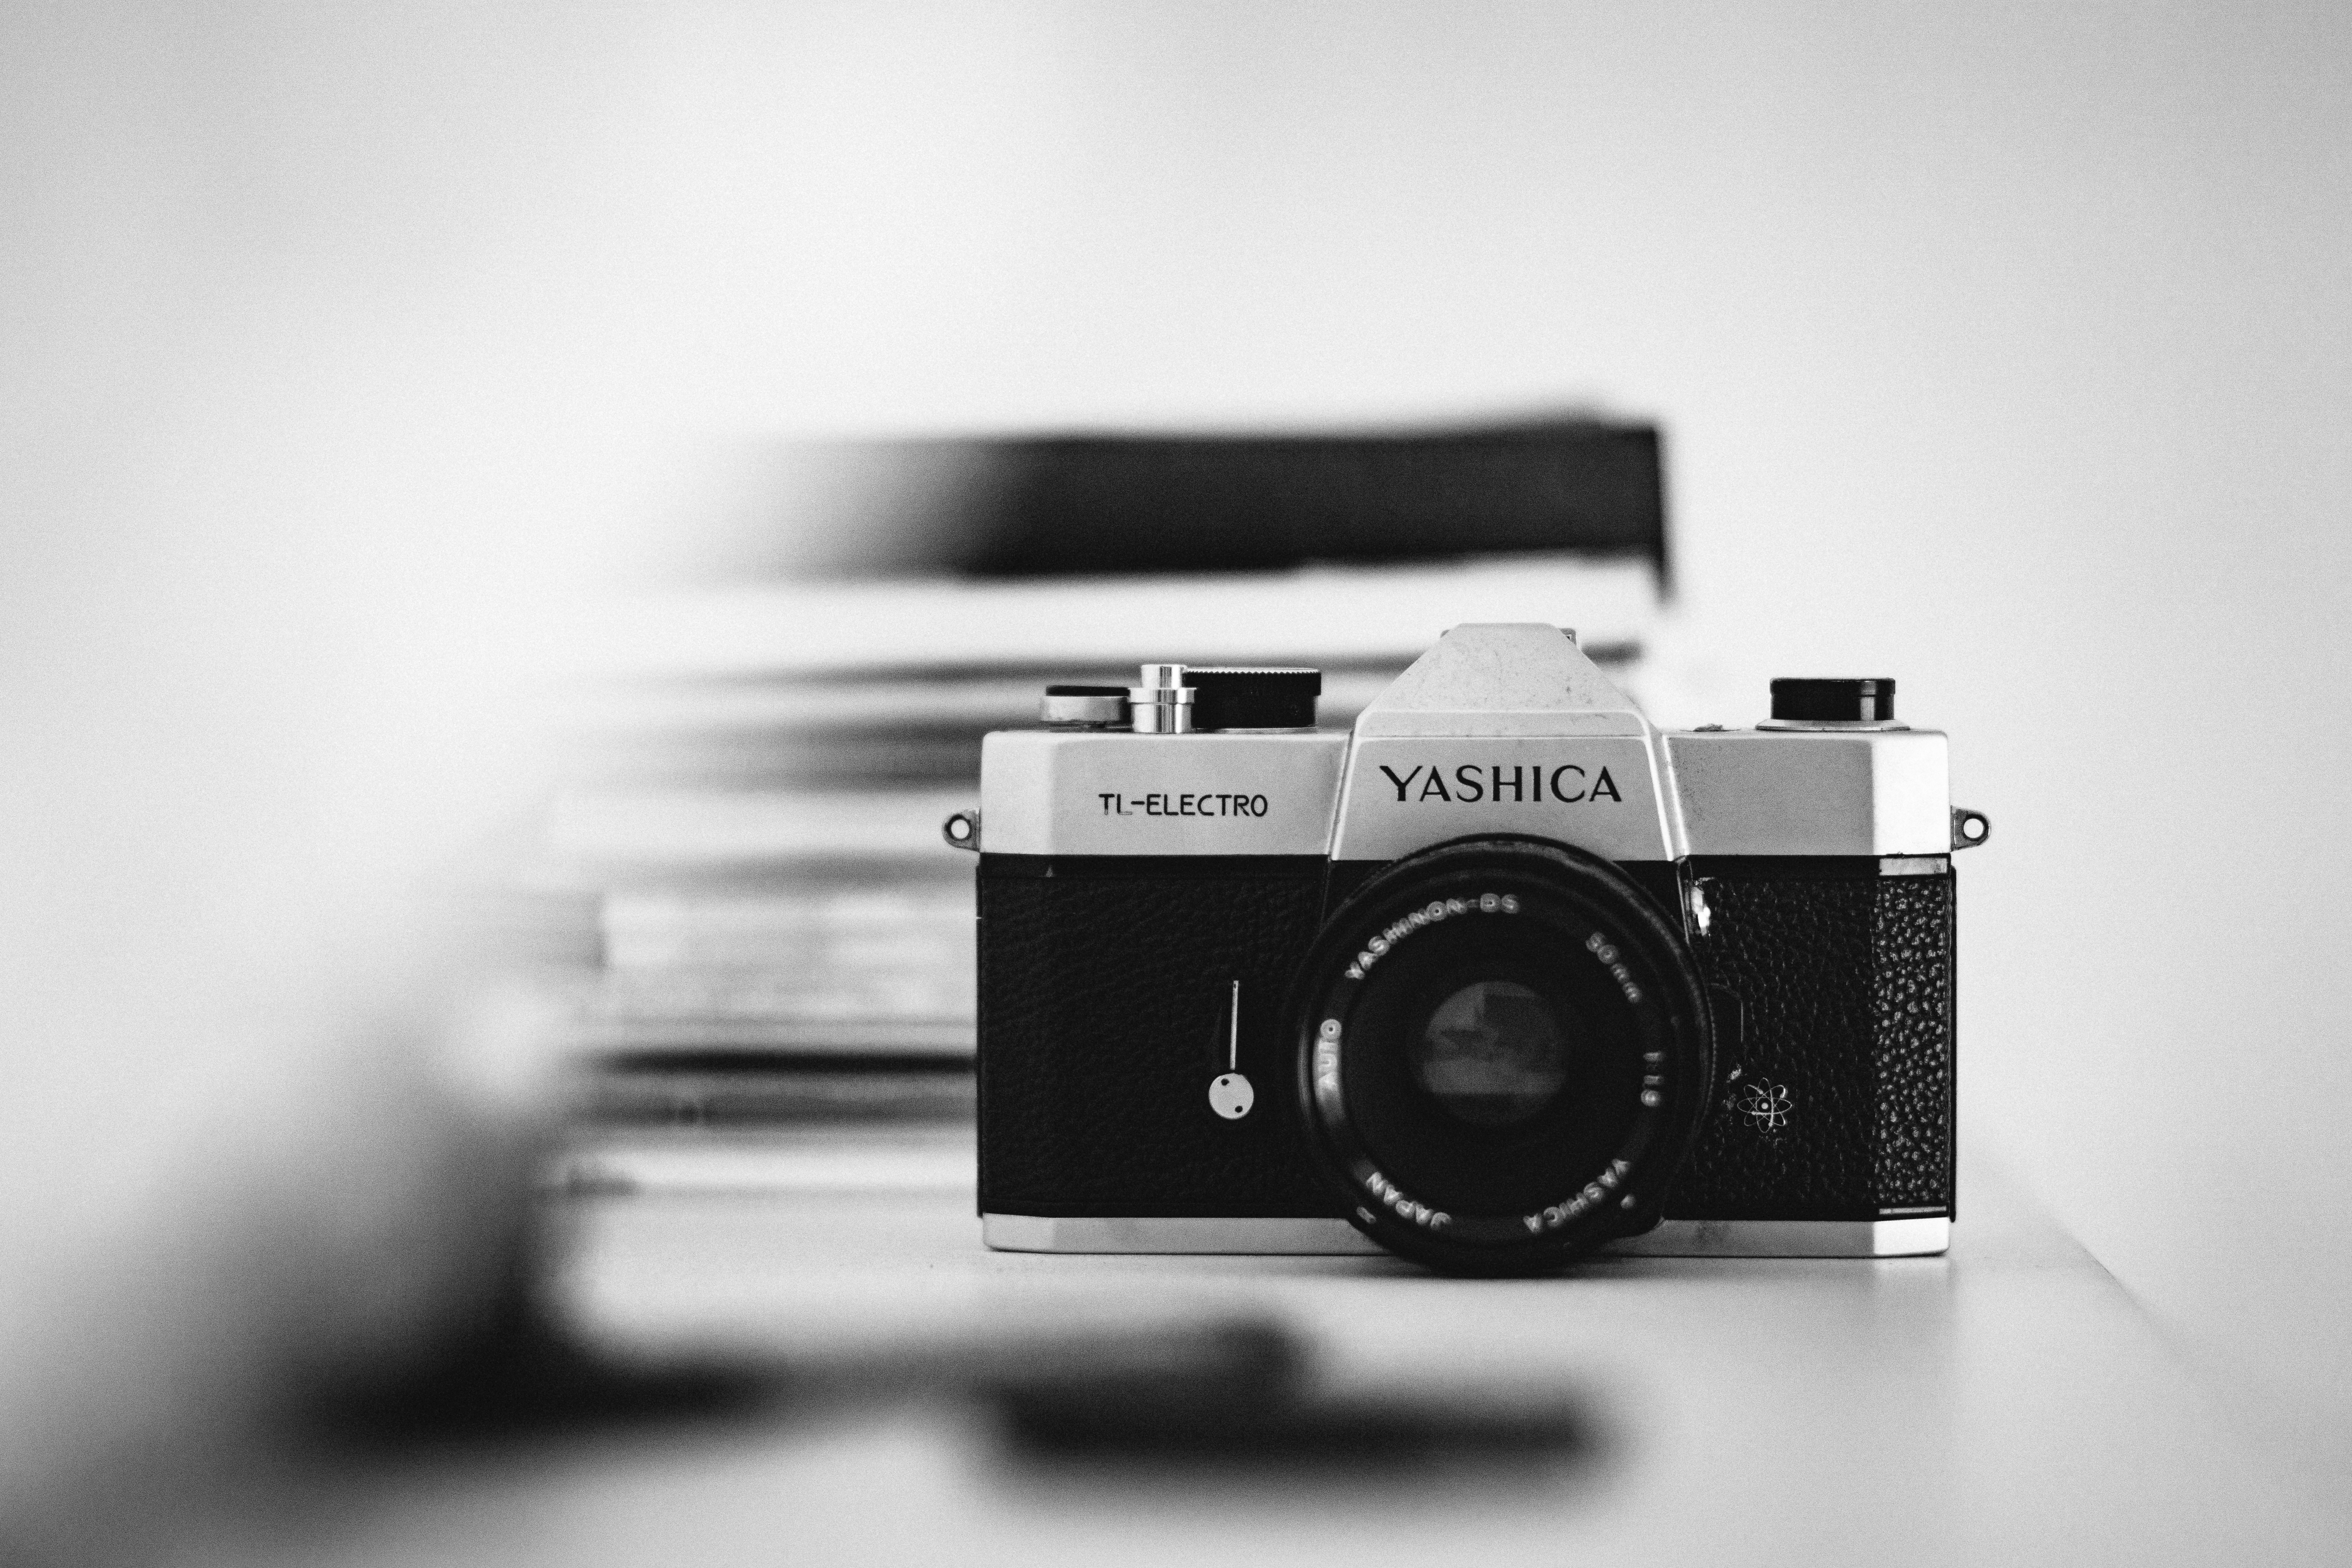
black and white, white, camera, photography, black, monochrome, vintage camera, brand, reflex camera, digital camera, yashica, photograph, camera lens, analog camera, monochrome photography, digital slr, single lens reflex camera, cameras optics, mirrorless interchangeable lens camera